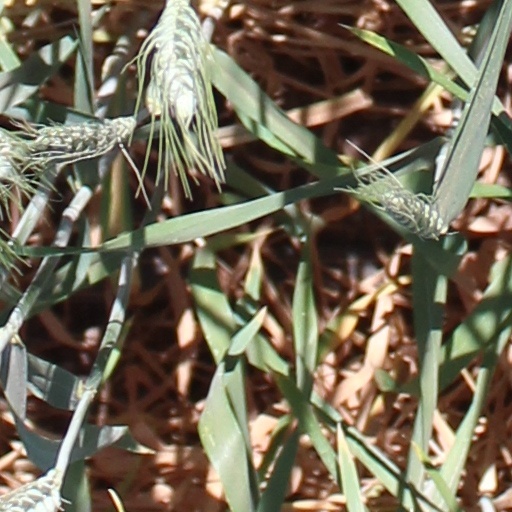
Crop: wheat